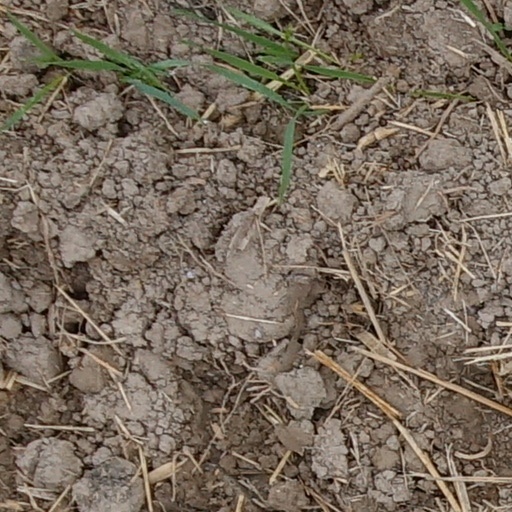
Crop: wheat